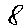
Label: 8